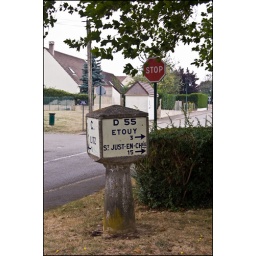
190 - Old Michelin road sign in La Neuville en Hez